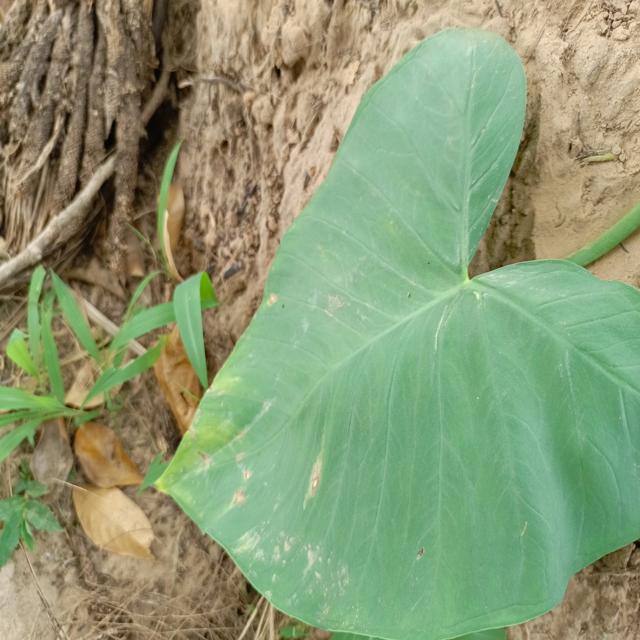
Label: Early_Blight